Hedwig Jahnow

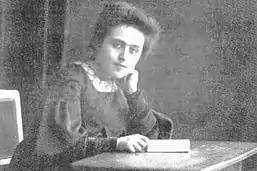

Hedwig Jahnow (21 March 1879 – 22 March 1944) was a German teacher and an Old Testament theologian who studied Rabbinic Dirge, specifically Kinah. In 1919 After winning an election in the first year that women were allowed to vote she became the first woman in the Marburg city council. She later became deputy headmistress of the Marburg Elisabeth School. Hedwig explored women's role in the Old Testament and contributed a number of works on this topic establishing herself as one of Germany's first female biblical scholars. Jahow's work has been cited by modern theologians as foundational to the modern study of the book of Lamentations.